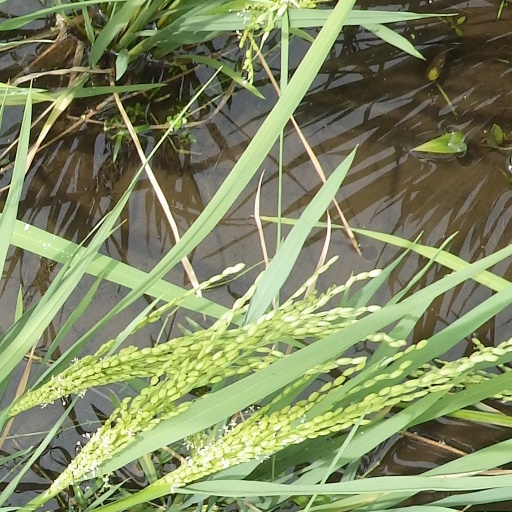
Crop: rice